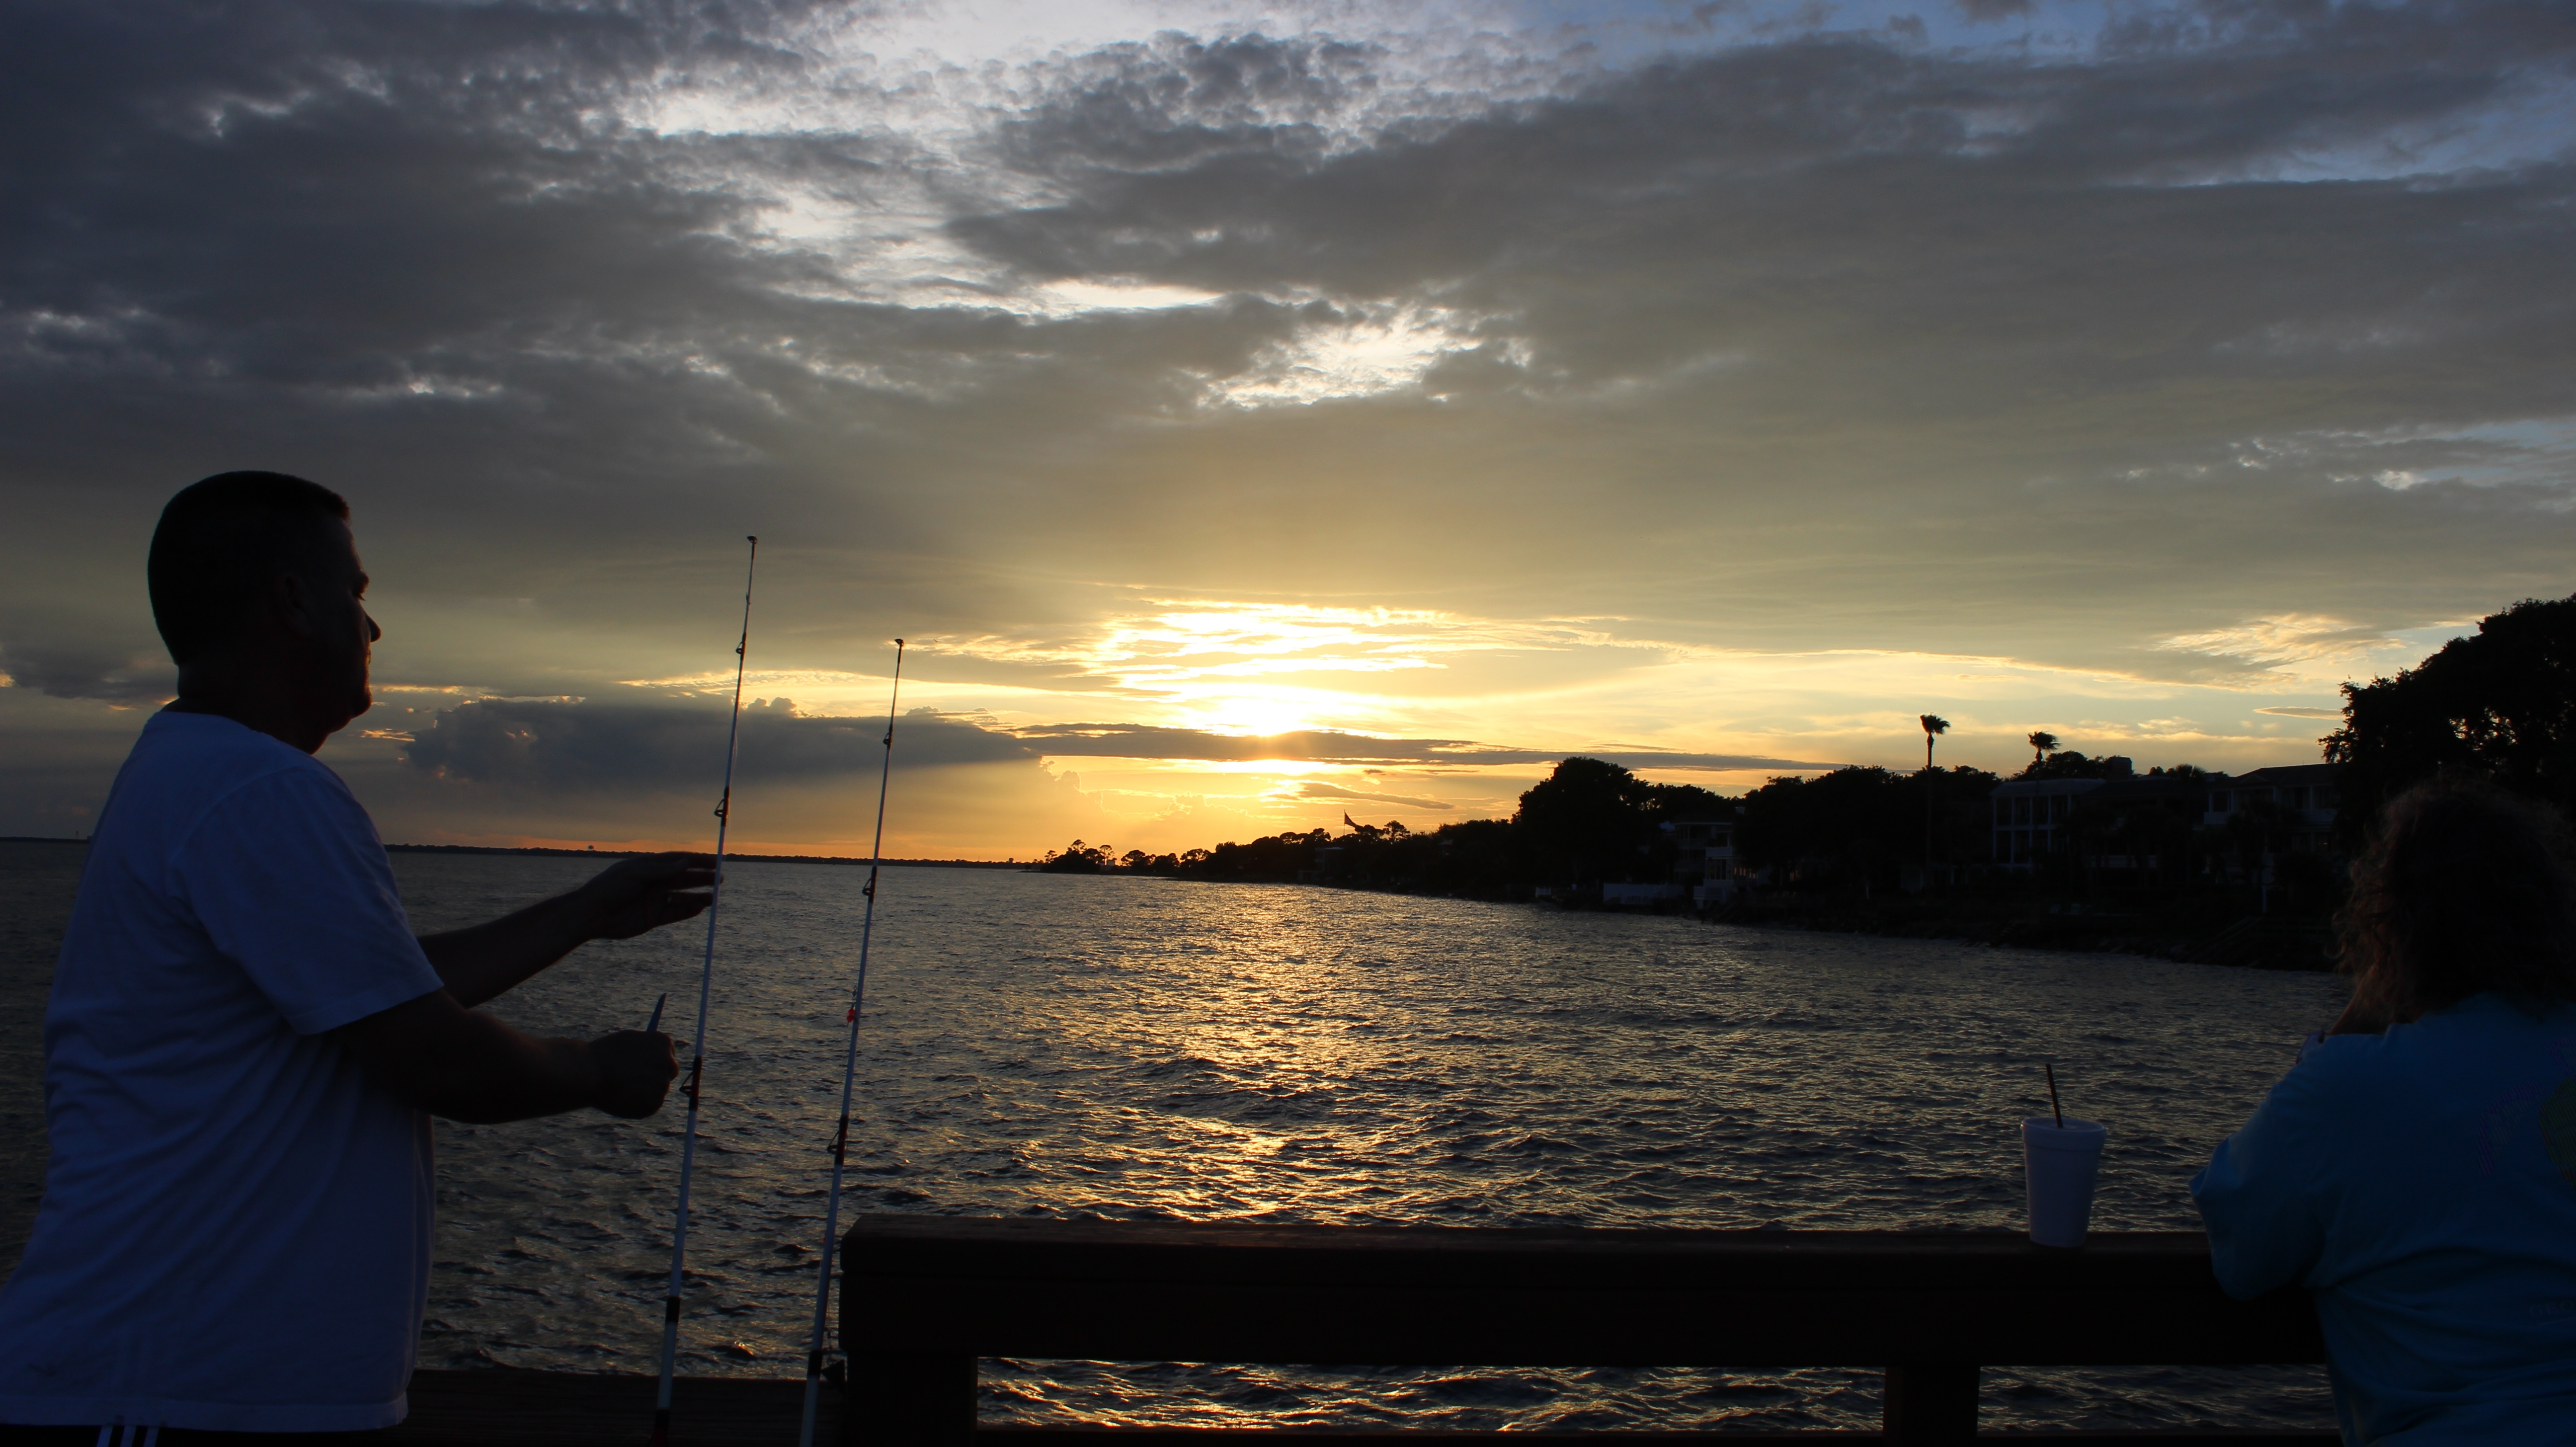
sea, coast, ocean, horizon, cloud, sunrise, sunset, morning, dawn, dusk, evening, vehicle, bay